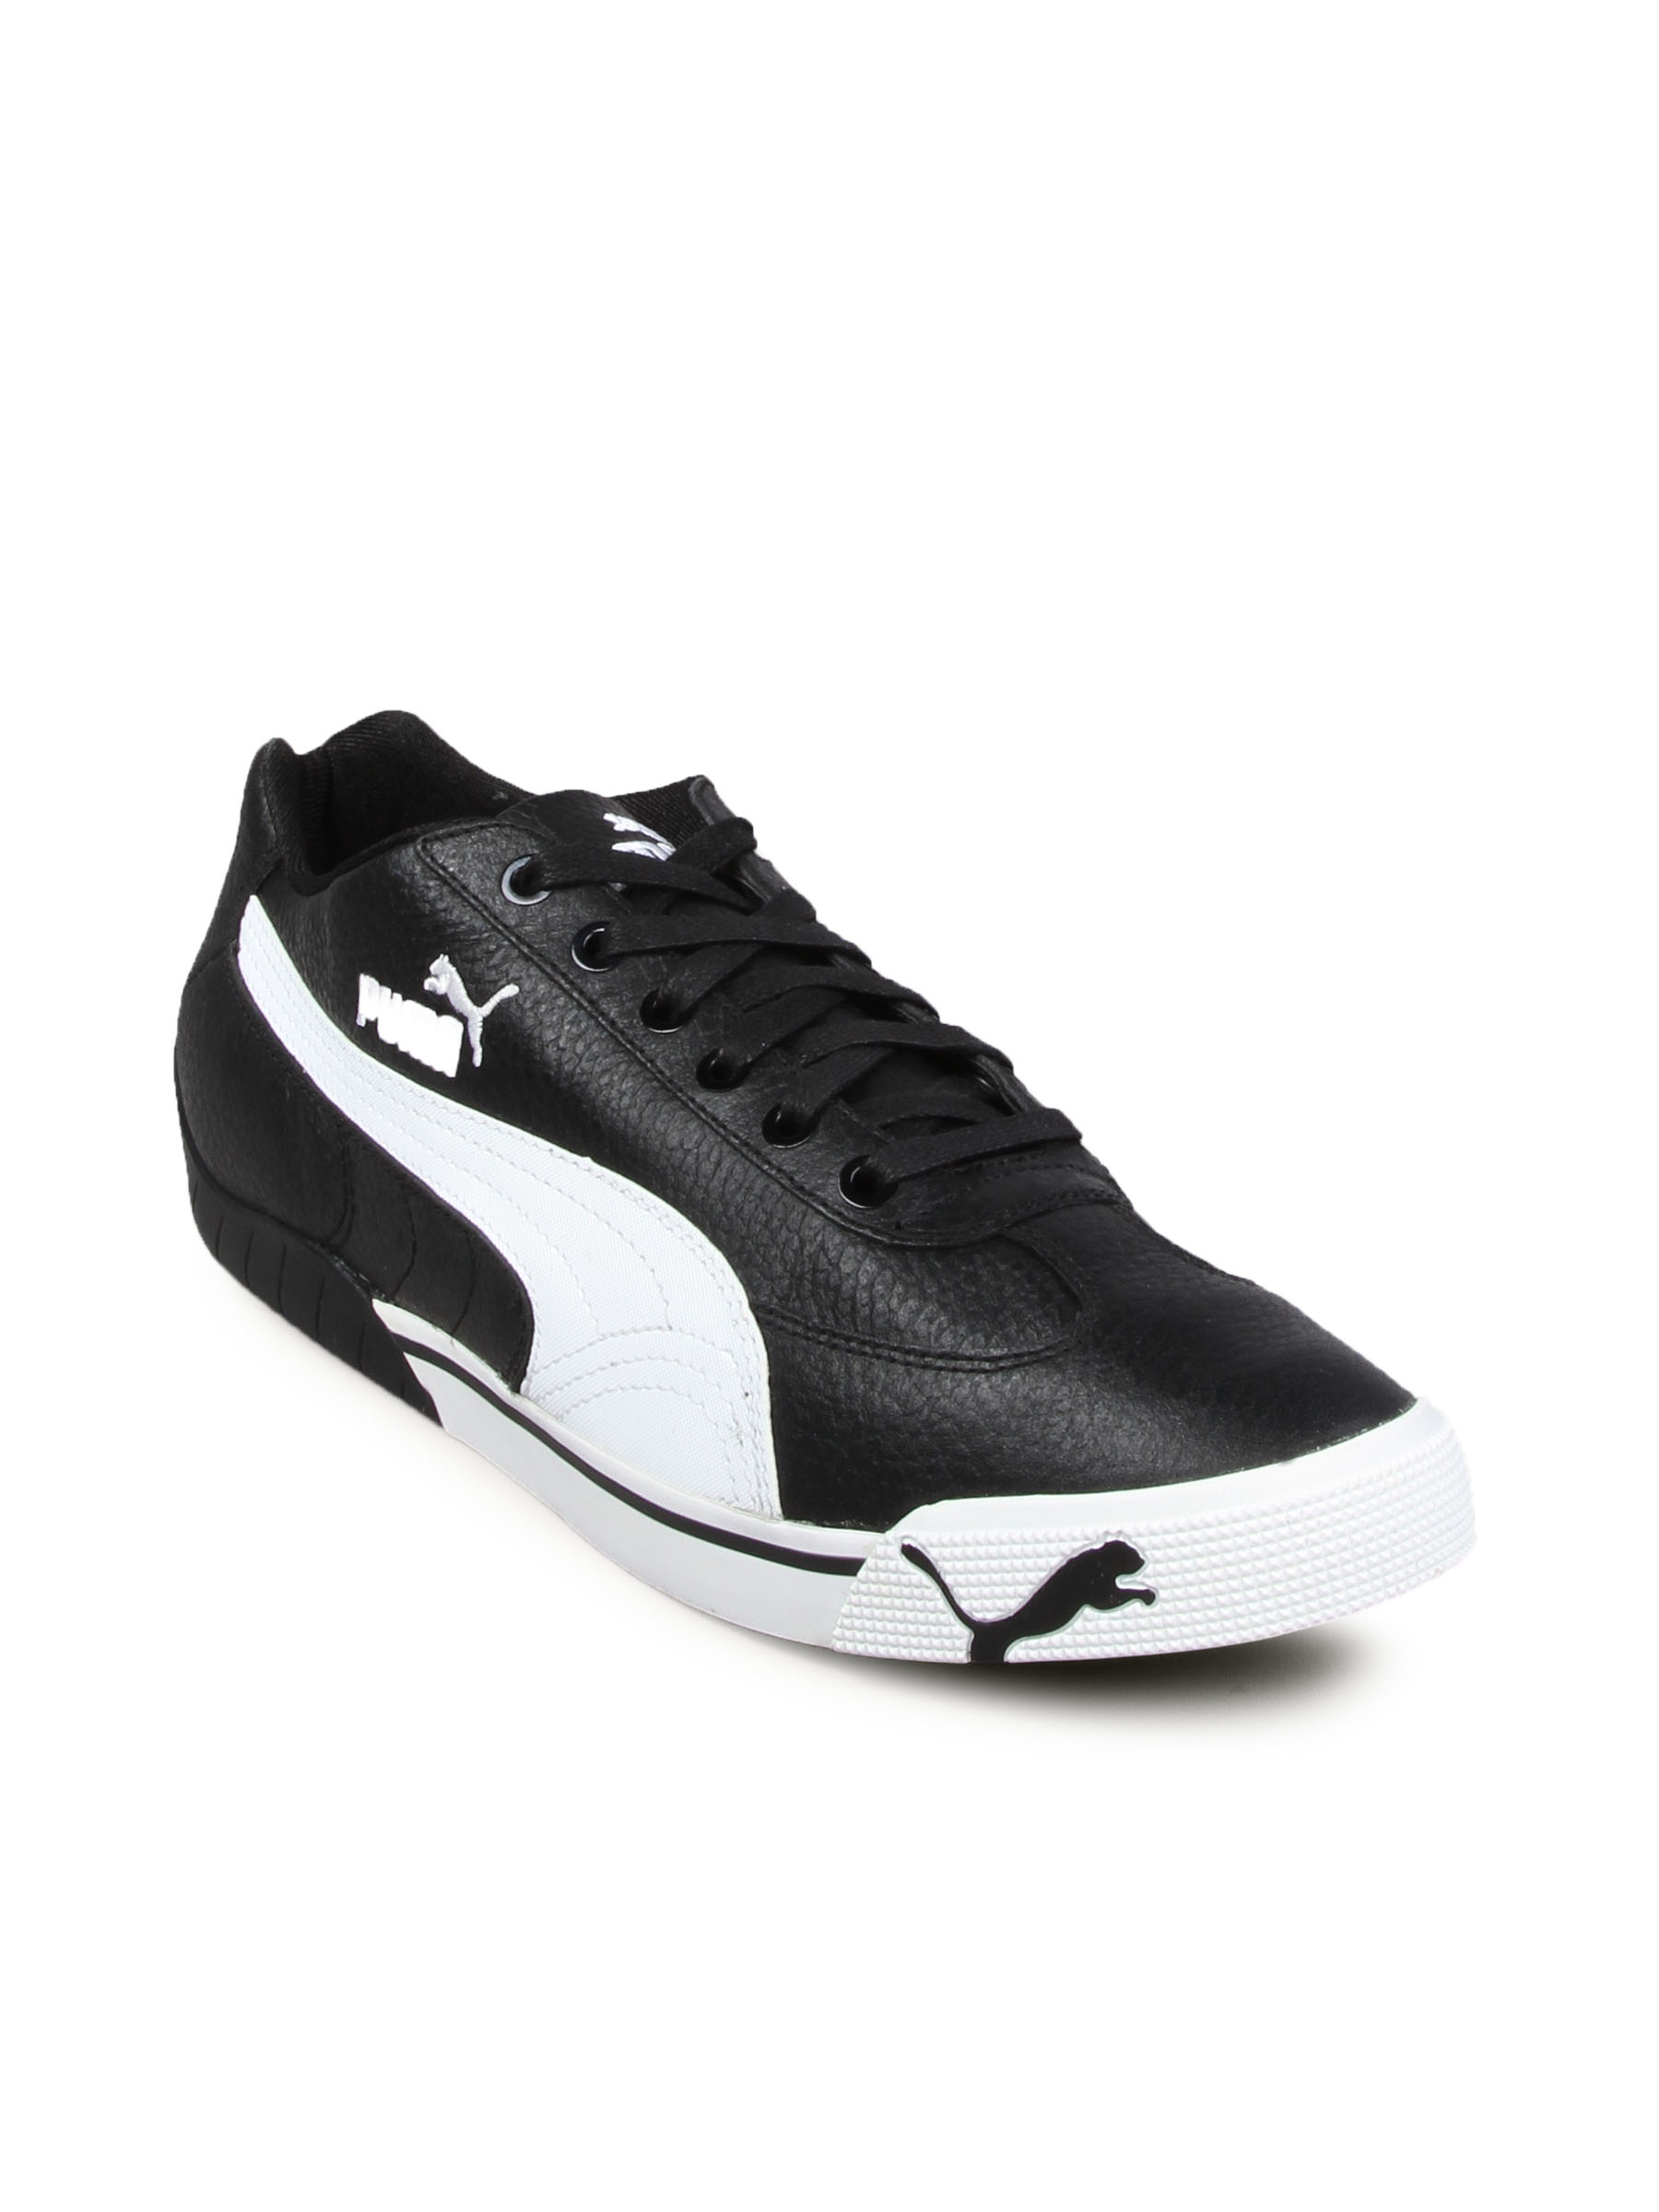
Puma Men's Speed Cat Black White Shoe
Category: Footwear / Shoes / Sports Shoes
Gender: Men
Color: Black
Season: Fall 2010
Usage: Sports